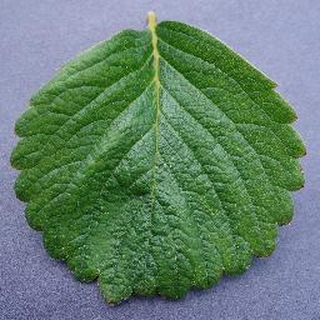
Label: healthy_strawberry